1991 Yugoslav campaign in Croatia

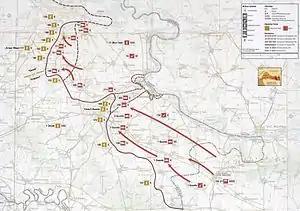
Map showing the fighting in eastern Slavonia, September 1991 – January 1992

In early September 1991, the ZNG had 8,000 full-time and 40,000 reserve troops. The four guards brigades of full-time troops were the only units of the ZNG that were fully equipped with small arms, but even they lacked heavy weapons. A 10,000-strong special police force was established to replace the personnel transferred from the original special police units to the guards brigades. In September, the Croatian small arms stockpile consisted of 30,000 purchased abroad in addition to 15,000 previously owned by the police. The Battle of the Barracks resulted in a large increase to ZNG weapon holdings—allowing full arming of its existing units, raising of an additional 40–42 brigades and fielding a total of 200,000 troops and 40,000 police by the end of the year. The ZNG captured 250 tanks, 400–500 heavy artillery pieces, 180,000 small arms and of ammunition. In addition, 3,000 officers, mostly Croatian by nationality, changed allegiance and left the JNA to join the ZNG. In 1991, the ZNG was supported by the Croatian Defence Forces (HOS)—a militia raised by the Croatian Party of Rights. The party stated it had as many as 3,000 troops, but the police estimated it at 250 armed militiamen.